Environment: real
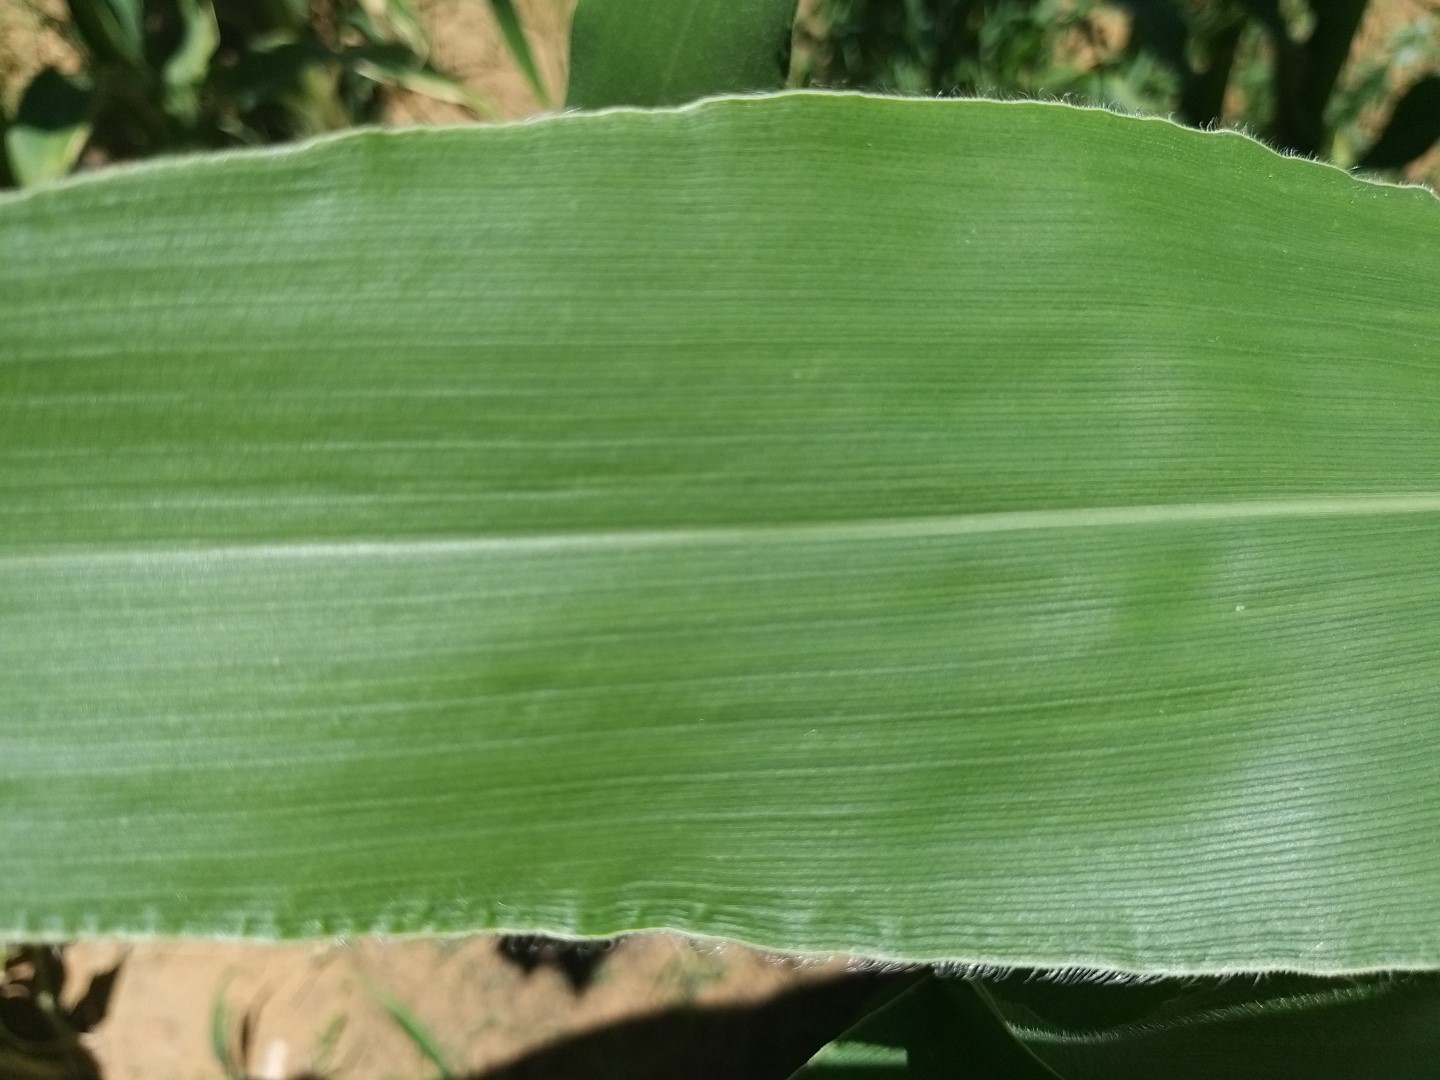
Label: healthy